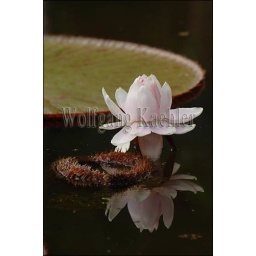
Peru, amazon river basin, near iquitos, maranon river, rainforest, victoria amazonica waterlily flower reflecting in lake